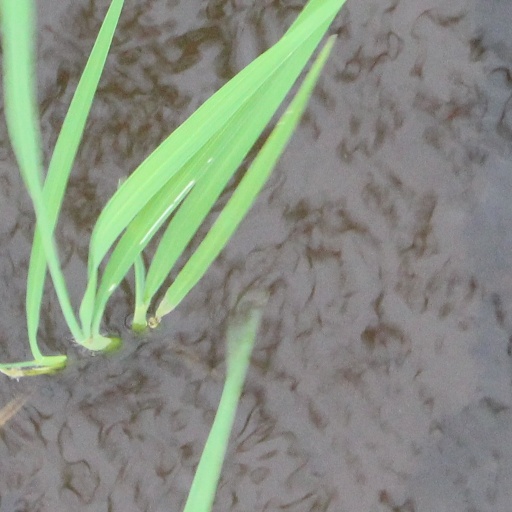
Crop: rice